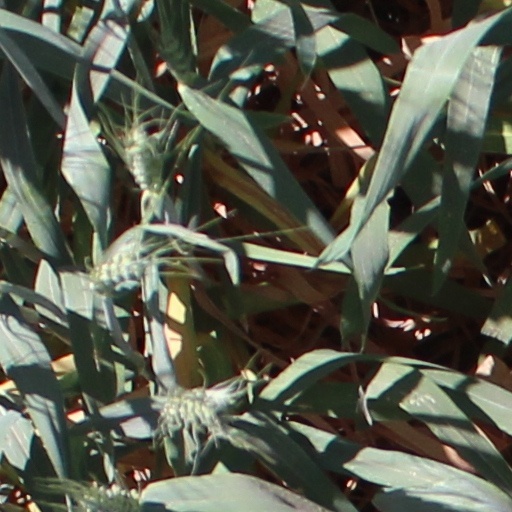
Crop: wheat